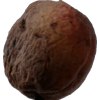
Label: peach